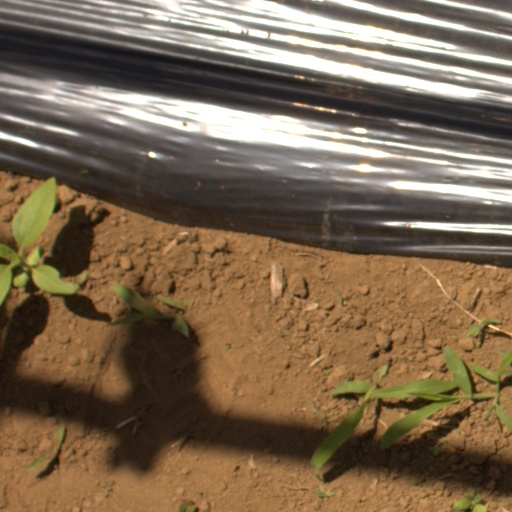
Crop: Jerusalem artichoke